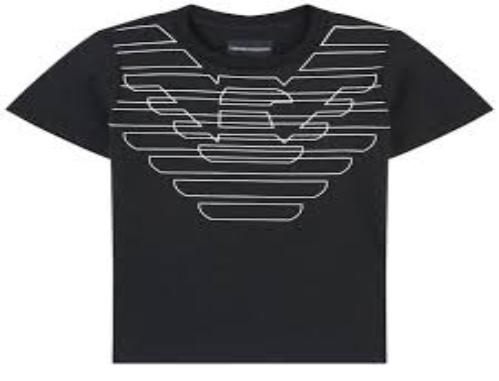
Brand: Armani Junior
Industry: Clothes